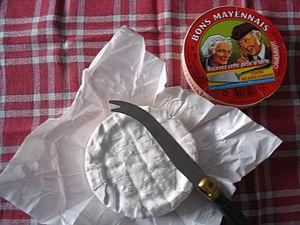
Bons Mayennais est une marque commerciale appartenant à la SAS Vaubernier désignant un fromage industriel de lait pasteurisé de vache employant l'appellation d'origine non protégée camembert.